Sussex Day

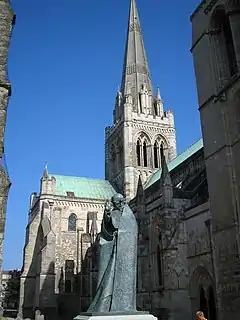
Monument to St Richard of Chichester outside Chichester Cathedral

Sussex Day is the county day for the historic county of Sussex in southern England and is celebrated on 16 June each year to celebrate the rich heritage and culture of Sussex.